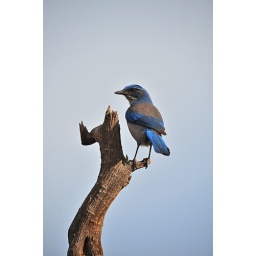
Grey breasted blue bird in the garden of the gods, Colorado Springs, Colorado